Palacio de Sal

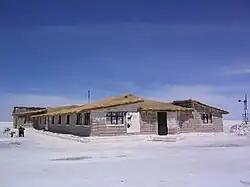

Palacio de Sal (Spanish for "Palace of salt") is a hotel built of salt blocks. It is located at the edge of Salar de Uyuni, the world's largest salt flat, south of the La Paz department's capital La Paz.